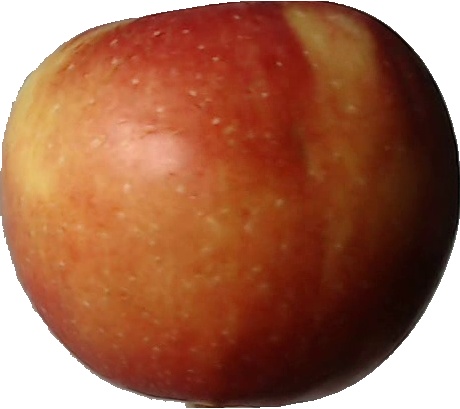
Label: apple_braeburn_1